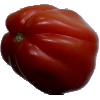
Label: Tomato Heart 1